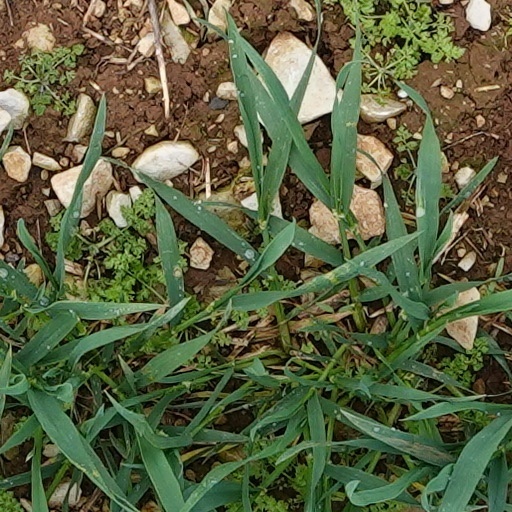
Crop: wheat